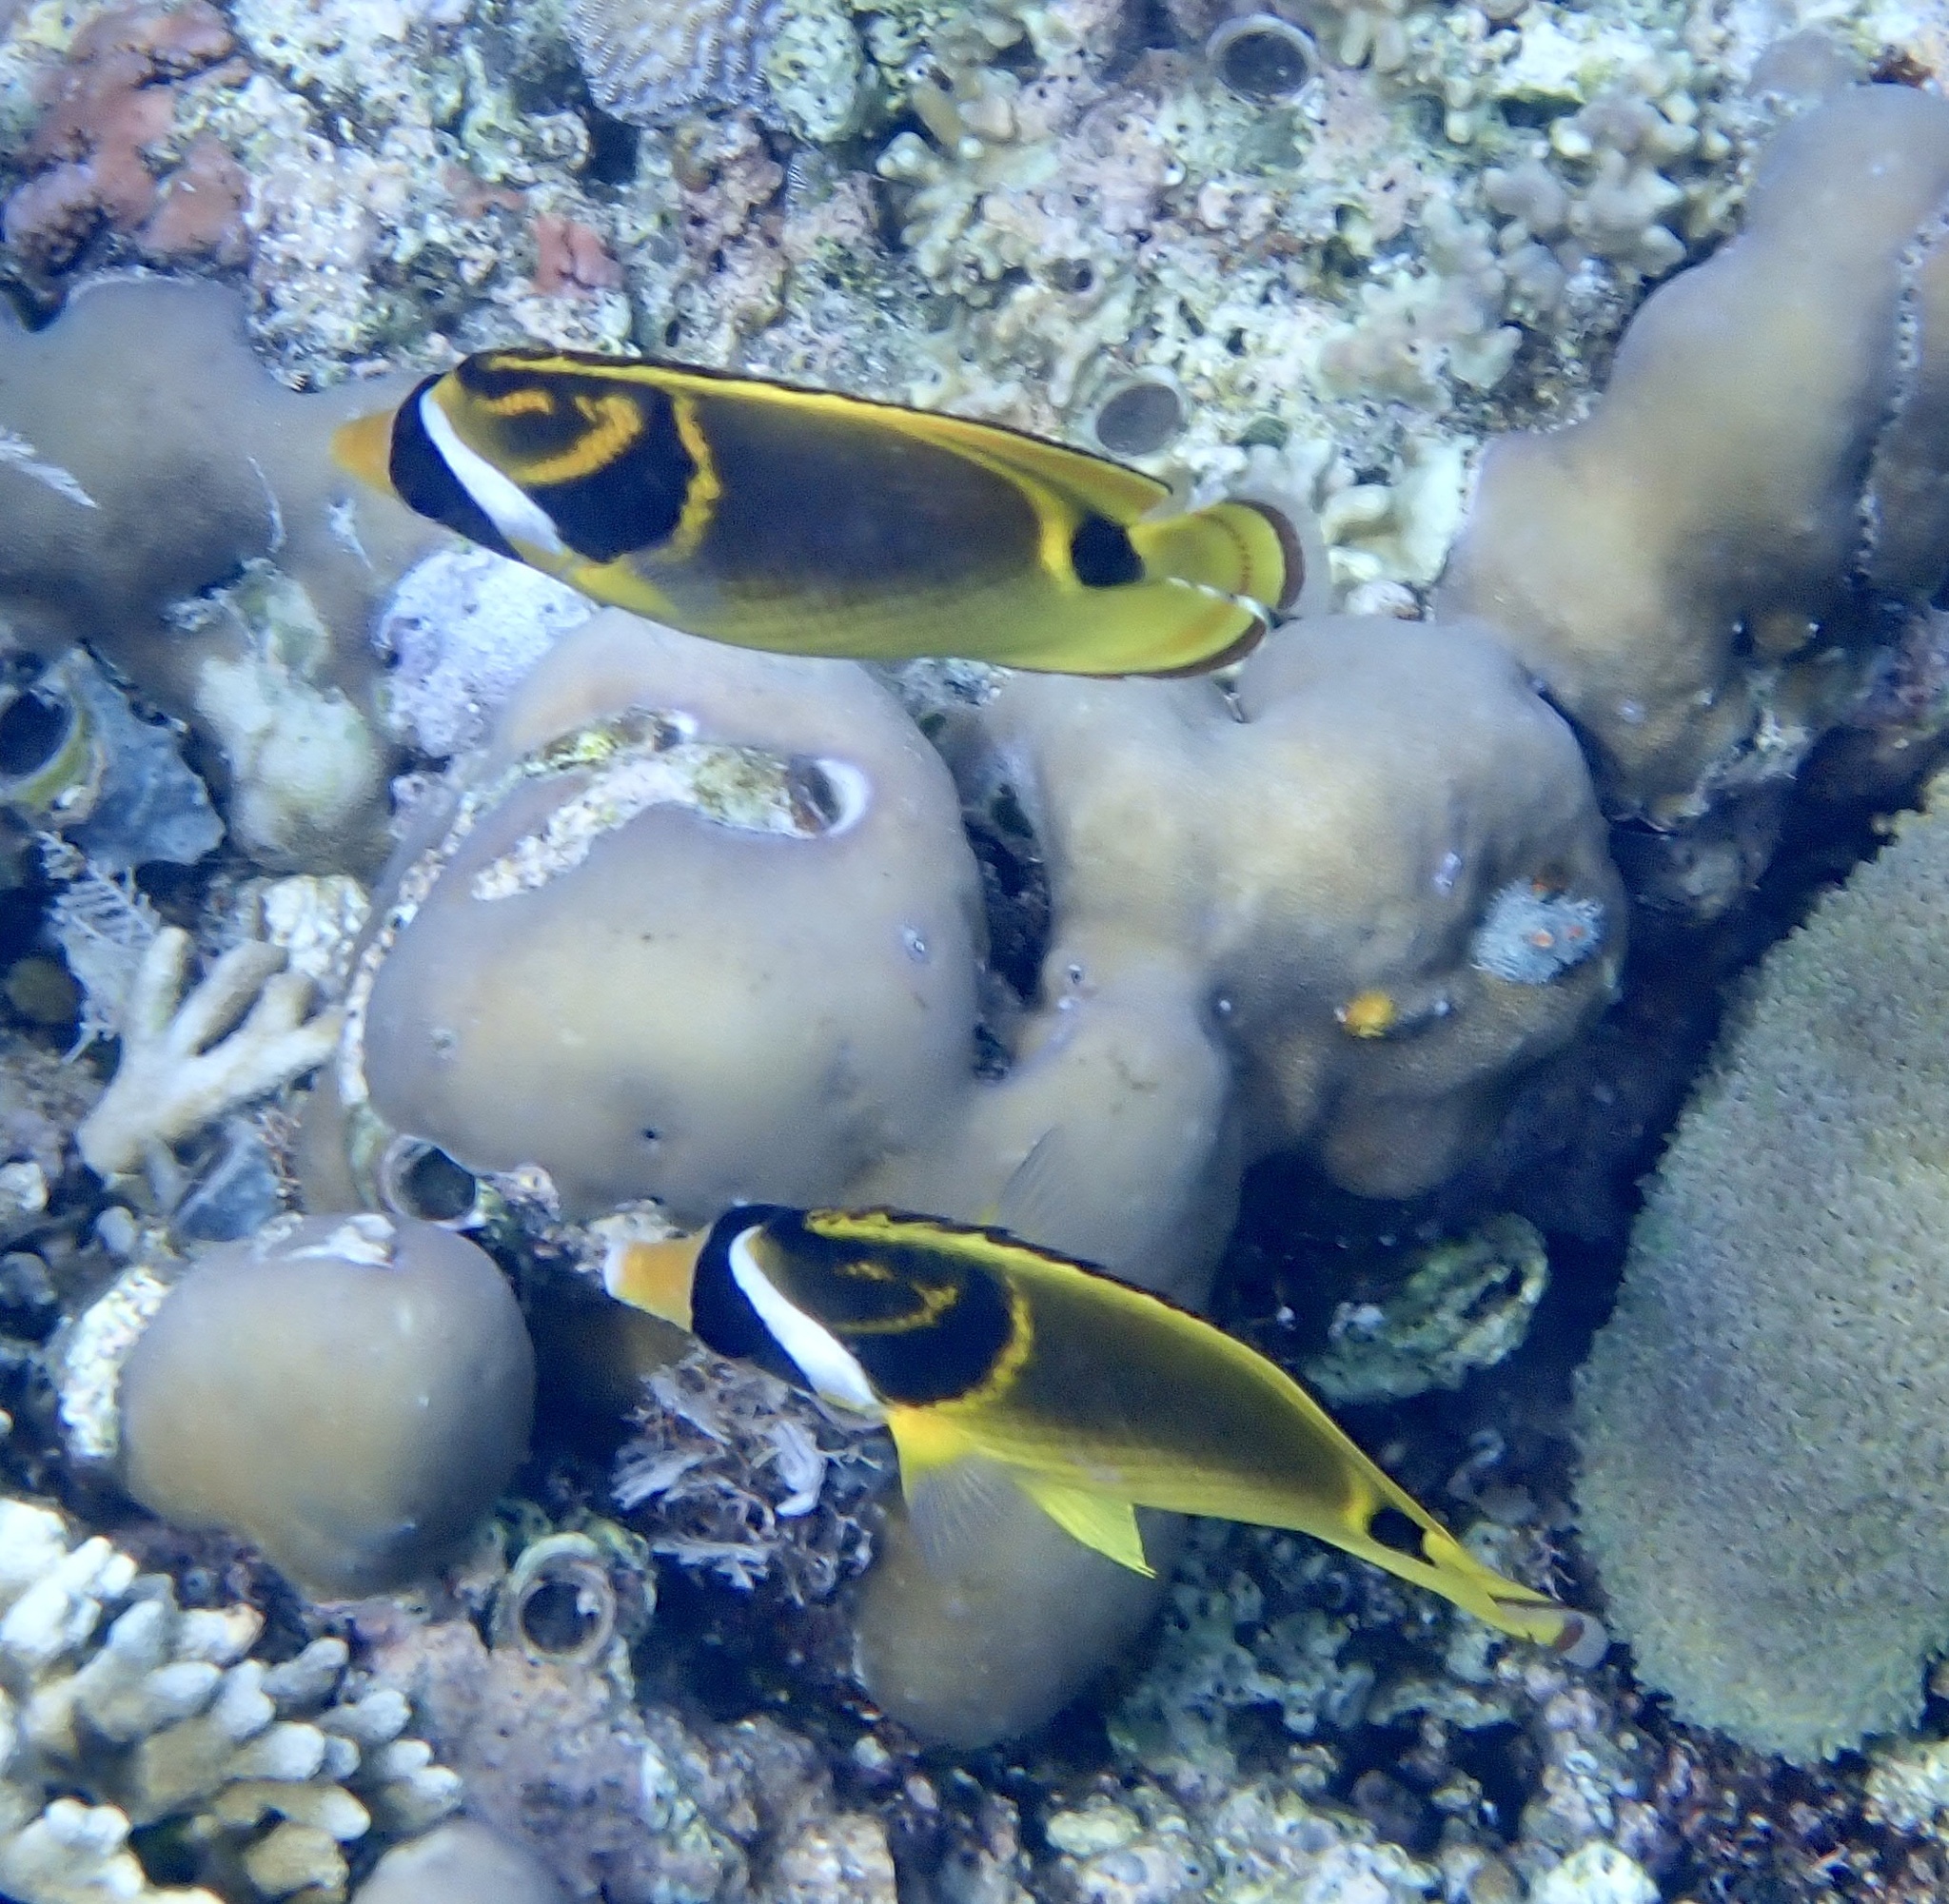
Chaetodon lunula (Raccoon Butterflyfish)